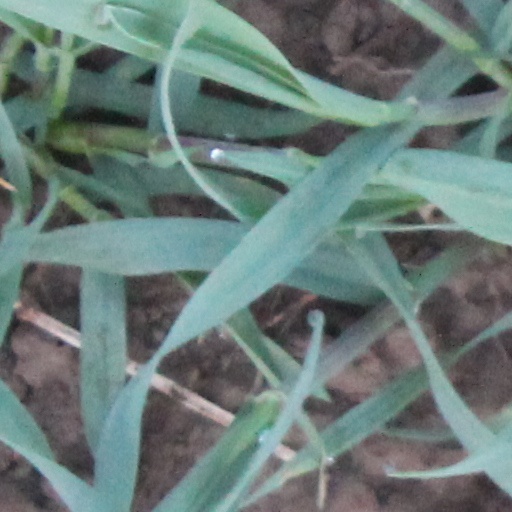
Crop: wheat